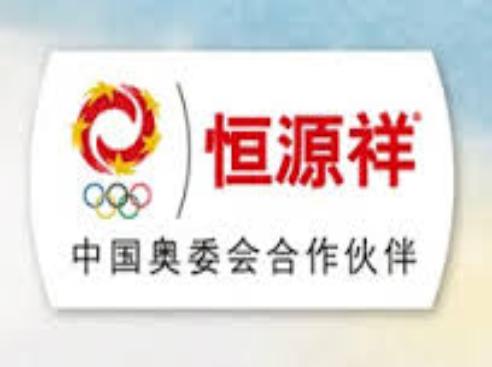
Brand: HengYuXiang
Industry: Necessities